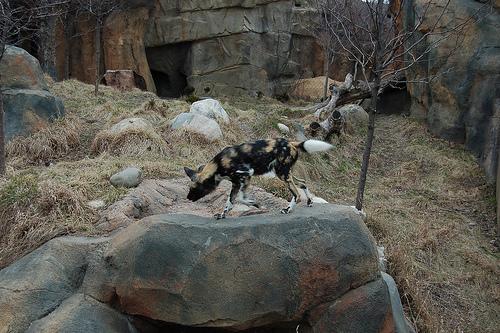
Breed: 211-n000025-African_hunting_dog